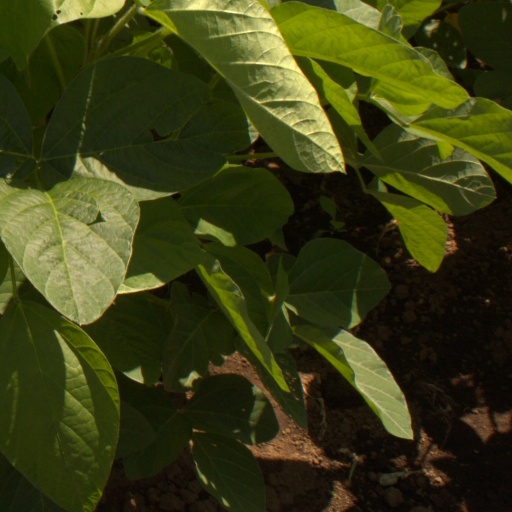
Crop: soybean